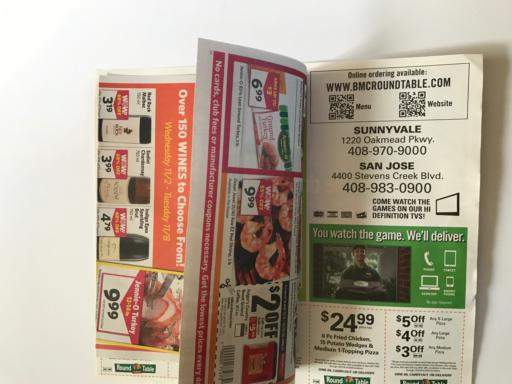
Waste category: paper